Thompson Home

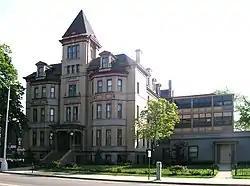
Thompson Home from across Cass

The Thompson Home is a Victorian structure located at 4756 Cass Avenue in Midtown Detroit, Michigan. Originally the Thompson Home for Old Ladies, it was constructed in 1884, designated a Michigan State Historic Site in 1974, and listed on the National Register of Historic Places in 1976.